Carl A. Pfeiffer

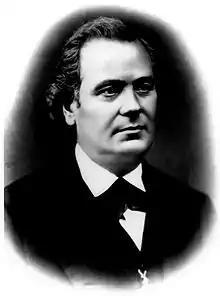
Joseph A. Pfeiffer

The company was established in 1861 in Stuttgart, Germany by Joseph Anton Pfeiffer. In 1912, the company was renamed as the Carl A. Pfeiffer company and in 1994, the company moved to is current location in Leonberg. The annual production is about 10 grand pianos and 100 uprights (as of 2005).